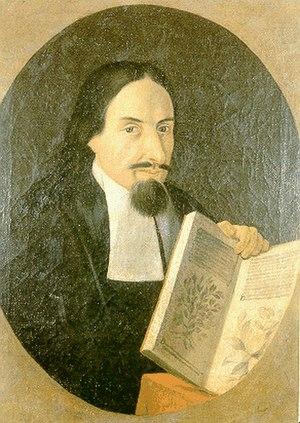
Construction du Stari Most, pont sur la Neretva à Mostar en Bosnie-Herzégovine, par les Ottomans.